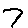
Label: 7